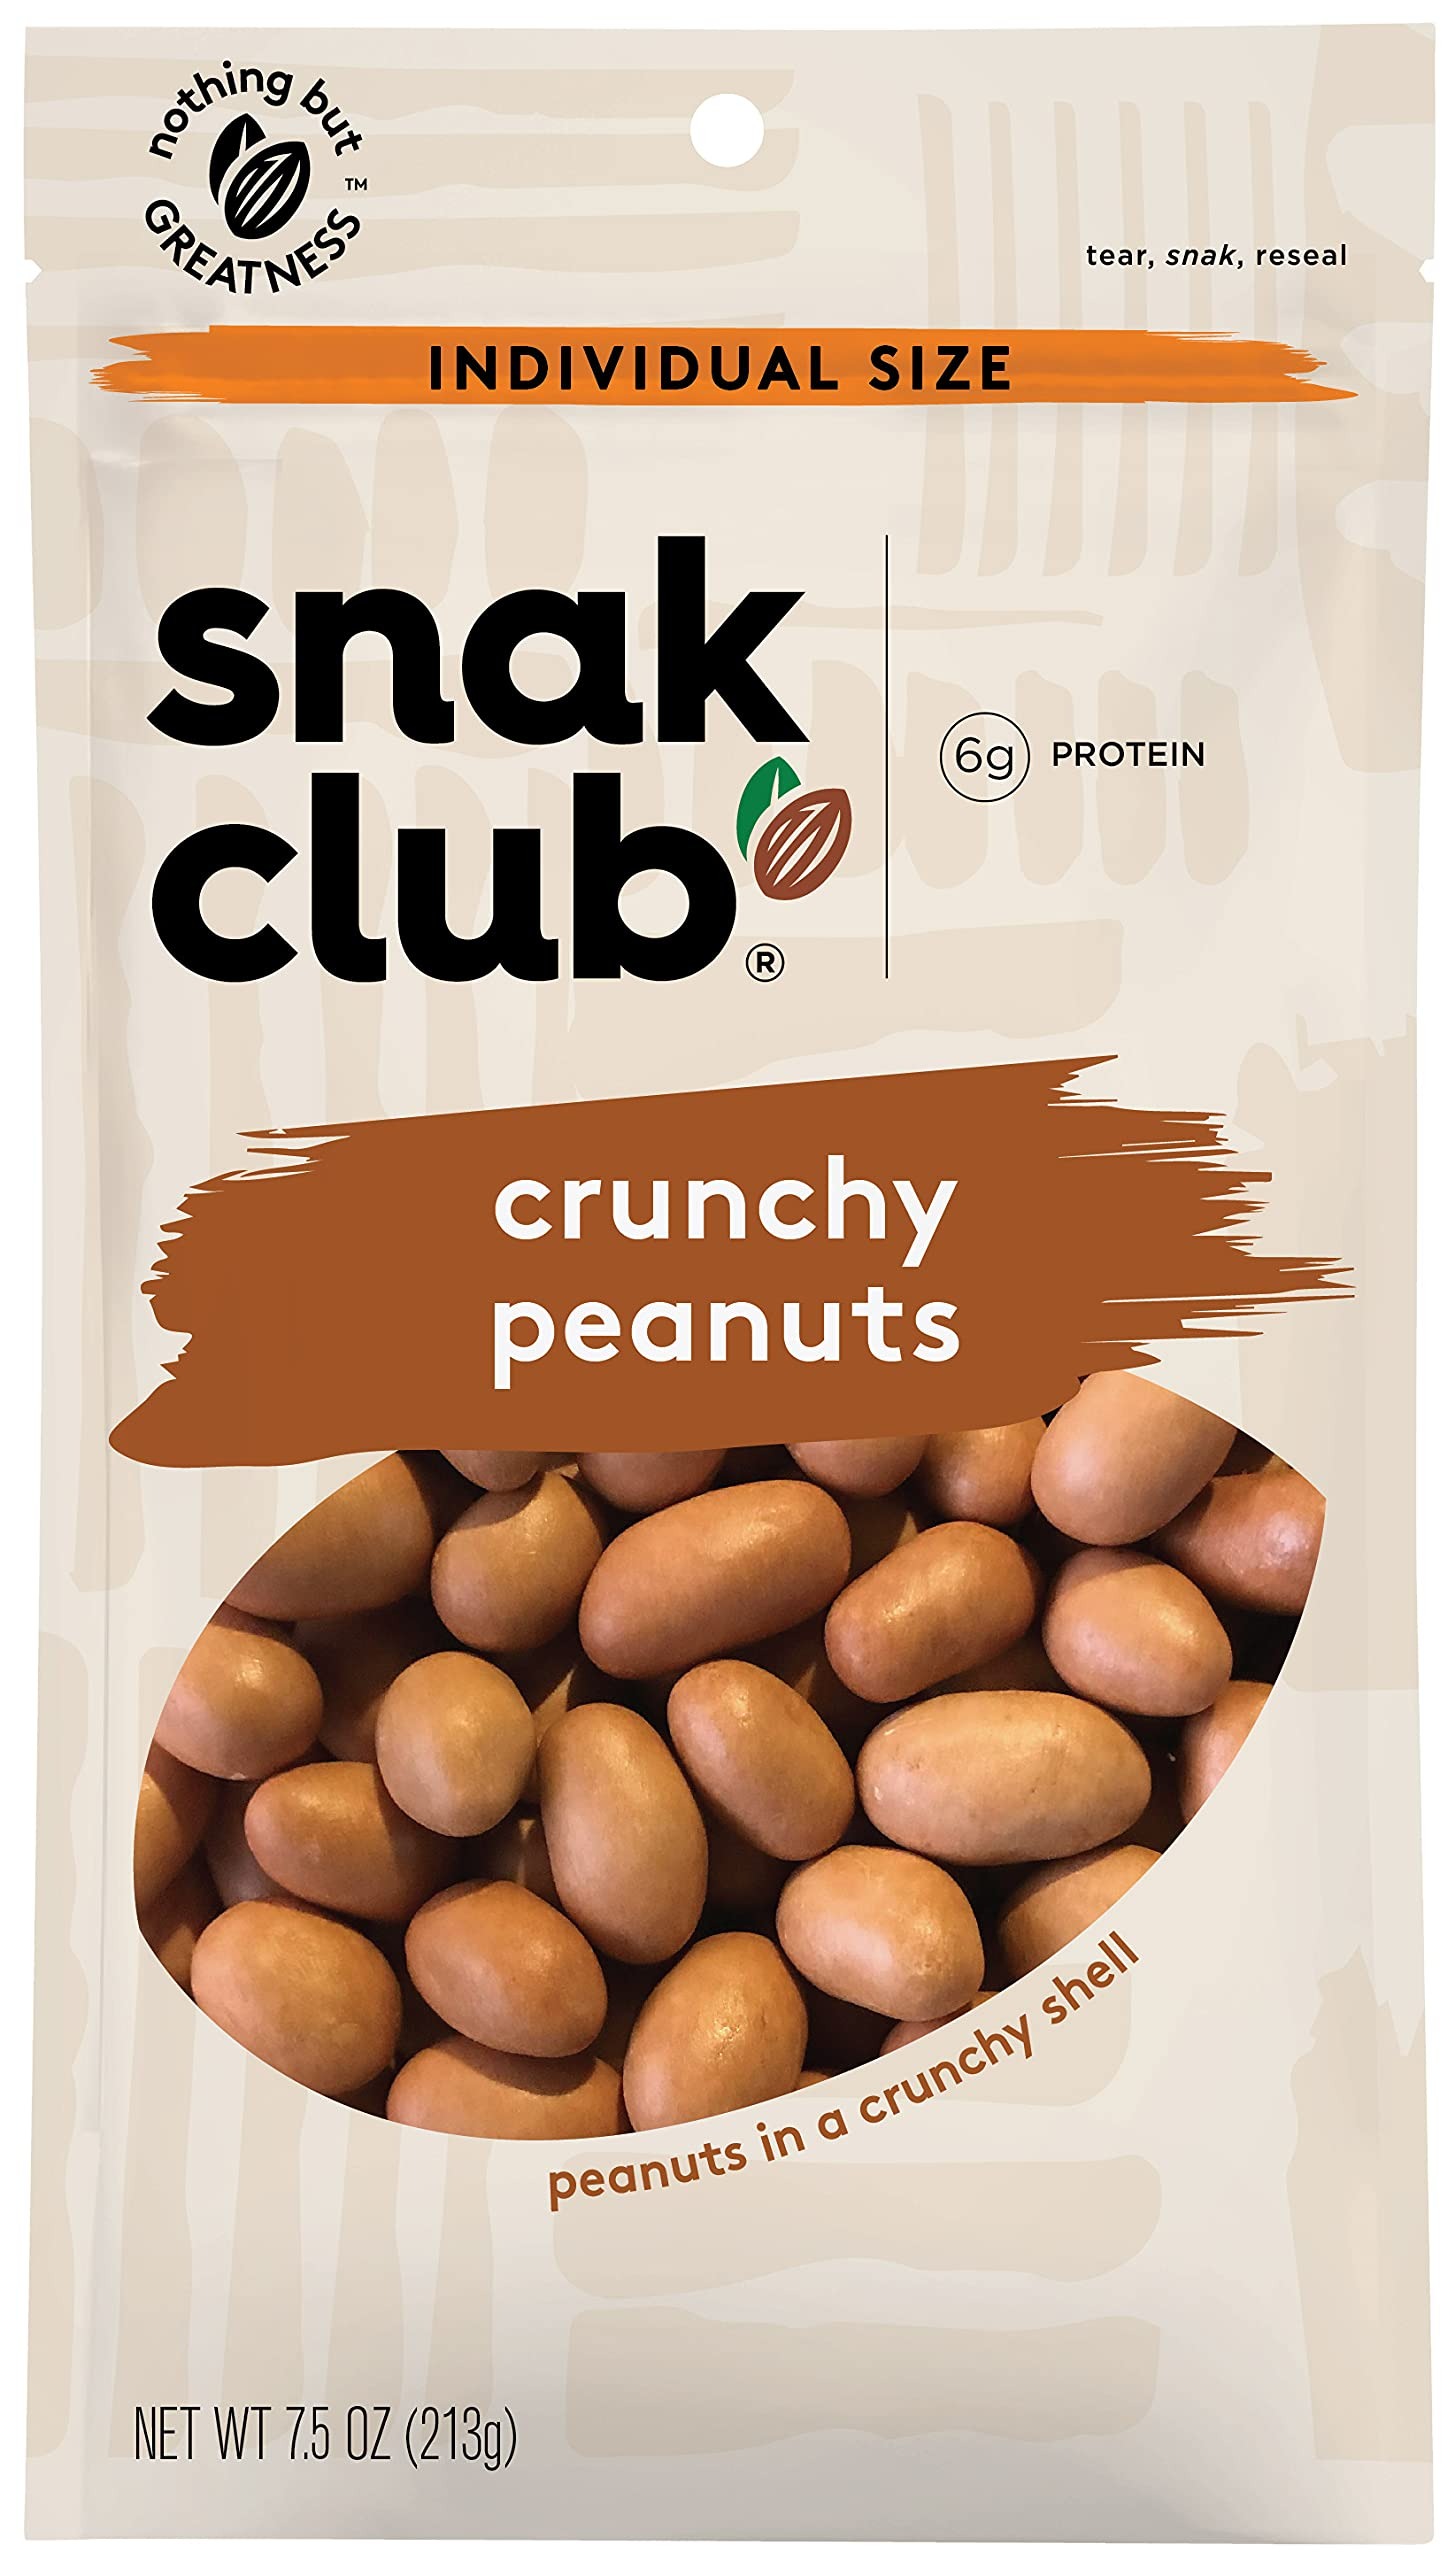
Item Name: Snak Club Crunchy Peanuts, 7.5 Ounce (Pack of 6)
Bullet Point 1: Crunchy Japanese Peanuts: Dry roasted for maximum flavor, these peanuts are coated in a crunchy shell, featuring 6g protein and 2g fiber; Non-GMO with no artificial ingredients
Bullet Point 2: Freshness Sealed: Crafted in California and packed with protein and fiber in every serving, these peanuts come in a resealable bag to maintain freshness and prevent spillage for easy snacking on the go
Bullet Point 3: Healthy and Flavorful: From raw, roasted and seasoned nut mixes to trail mixes packed with protein, antioxidants, chocolate and dried fruit to sweet and spicy party mixes, we've got the perfect treat for you
Bullet Point 4: Snacking for Every Occasion: With package sizes that range from 2 ounce Grab ‘n Run bags to 24 ounce Party Size bags, our products are perfect for a party, a hiking trip or just a quick treat or snack
Bullet Point 5: Snak Club Selections: We offer over 100 options of traditional nuts, unique seasoned nuts, traditional trail mixes, innovative snack mixes, dried fruit and candy to fulfill all of your snacking needs
Value: 45.0
Unit: Ounce

Price: 33